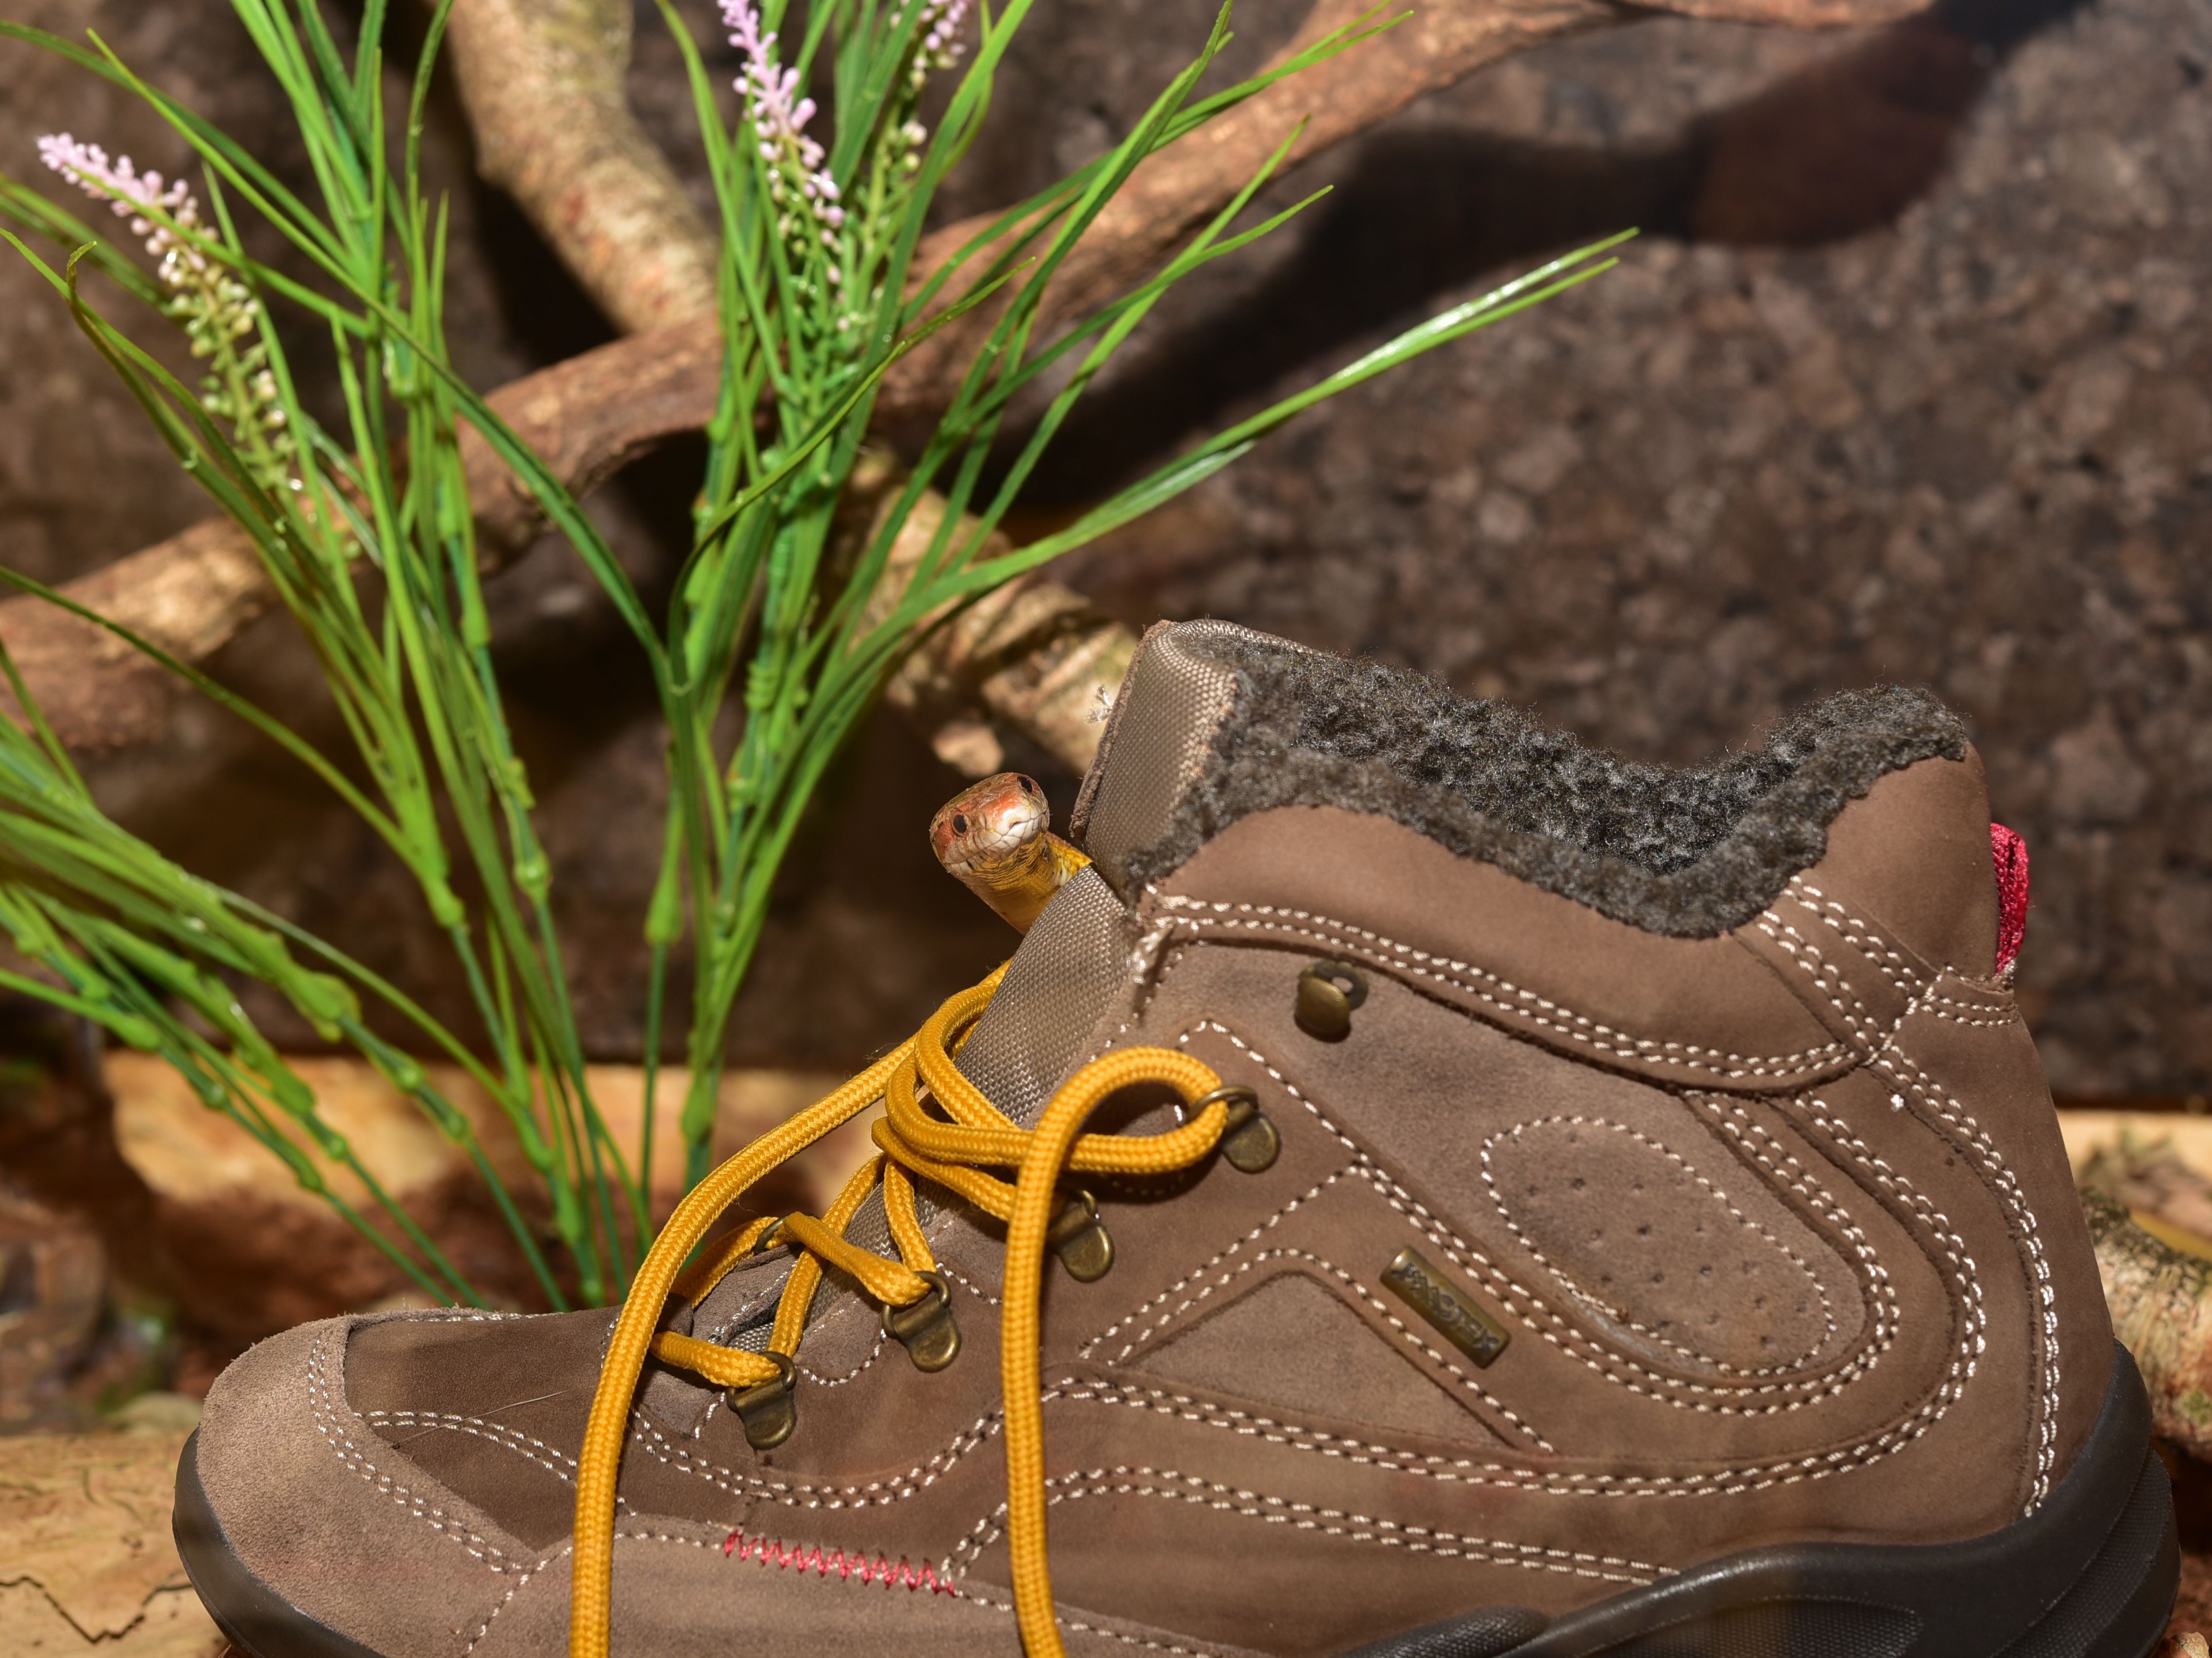
shoe, flower, boot, leg, brown, reptile, scale, yellow, hiking shoes, footwear, hide, snake, creature, tongue, terrarium, curious, constrictor, non toxic, terraristik, corn snake, pantherophis guttatus, outdoor shoe